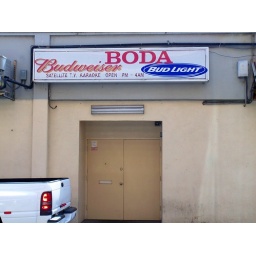
Boda - Vietnamese bar near a white truck (500 Ala Moana Blvd.)